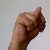
The image shows a hand gesture representing the letter 'N' in Indian Sign Language.